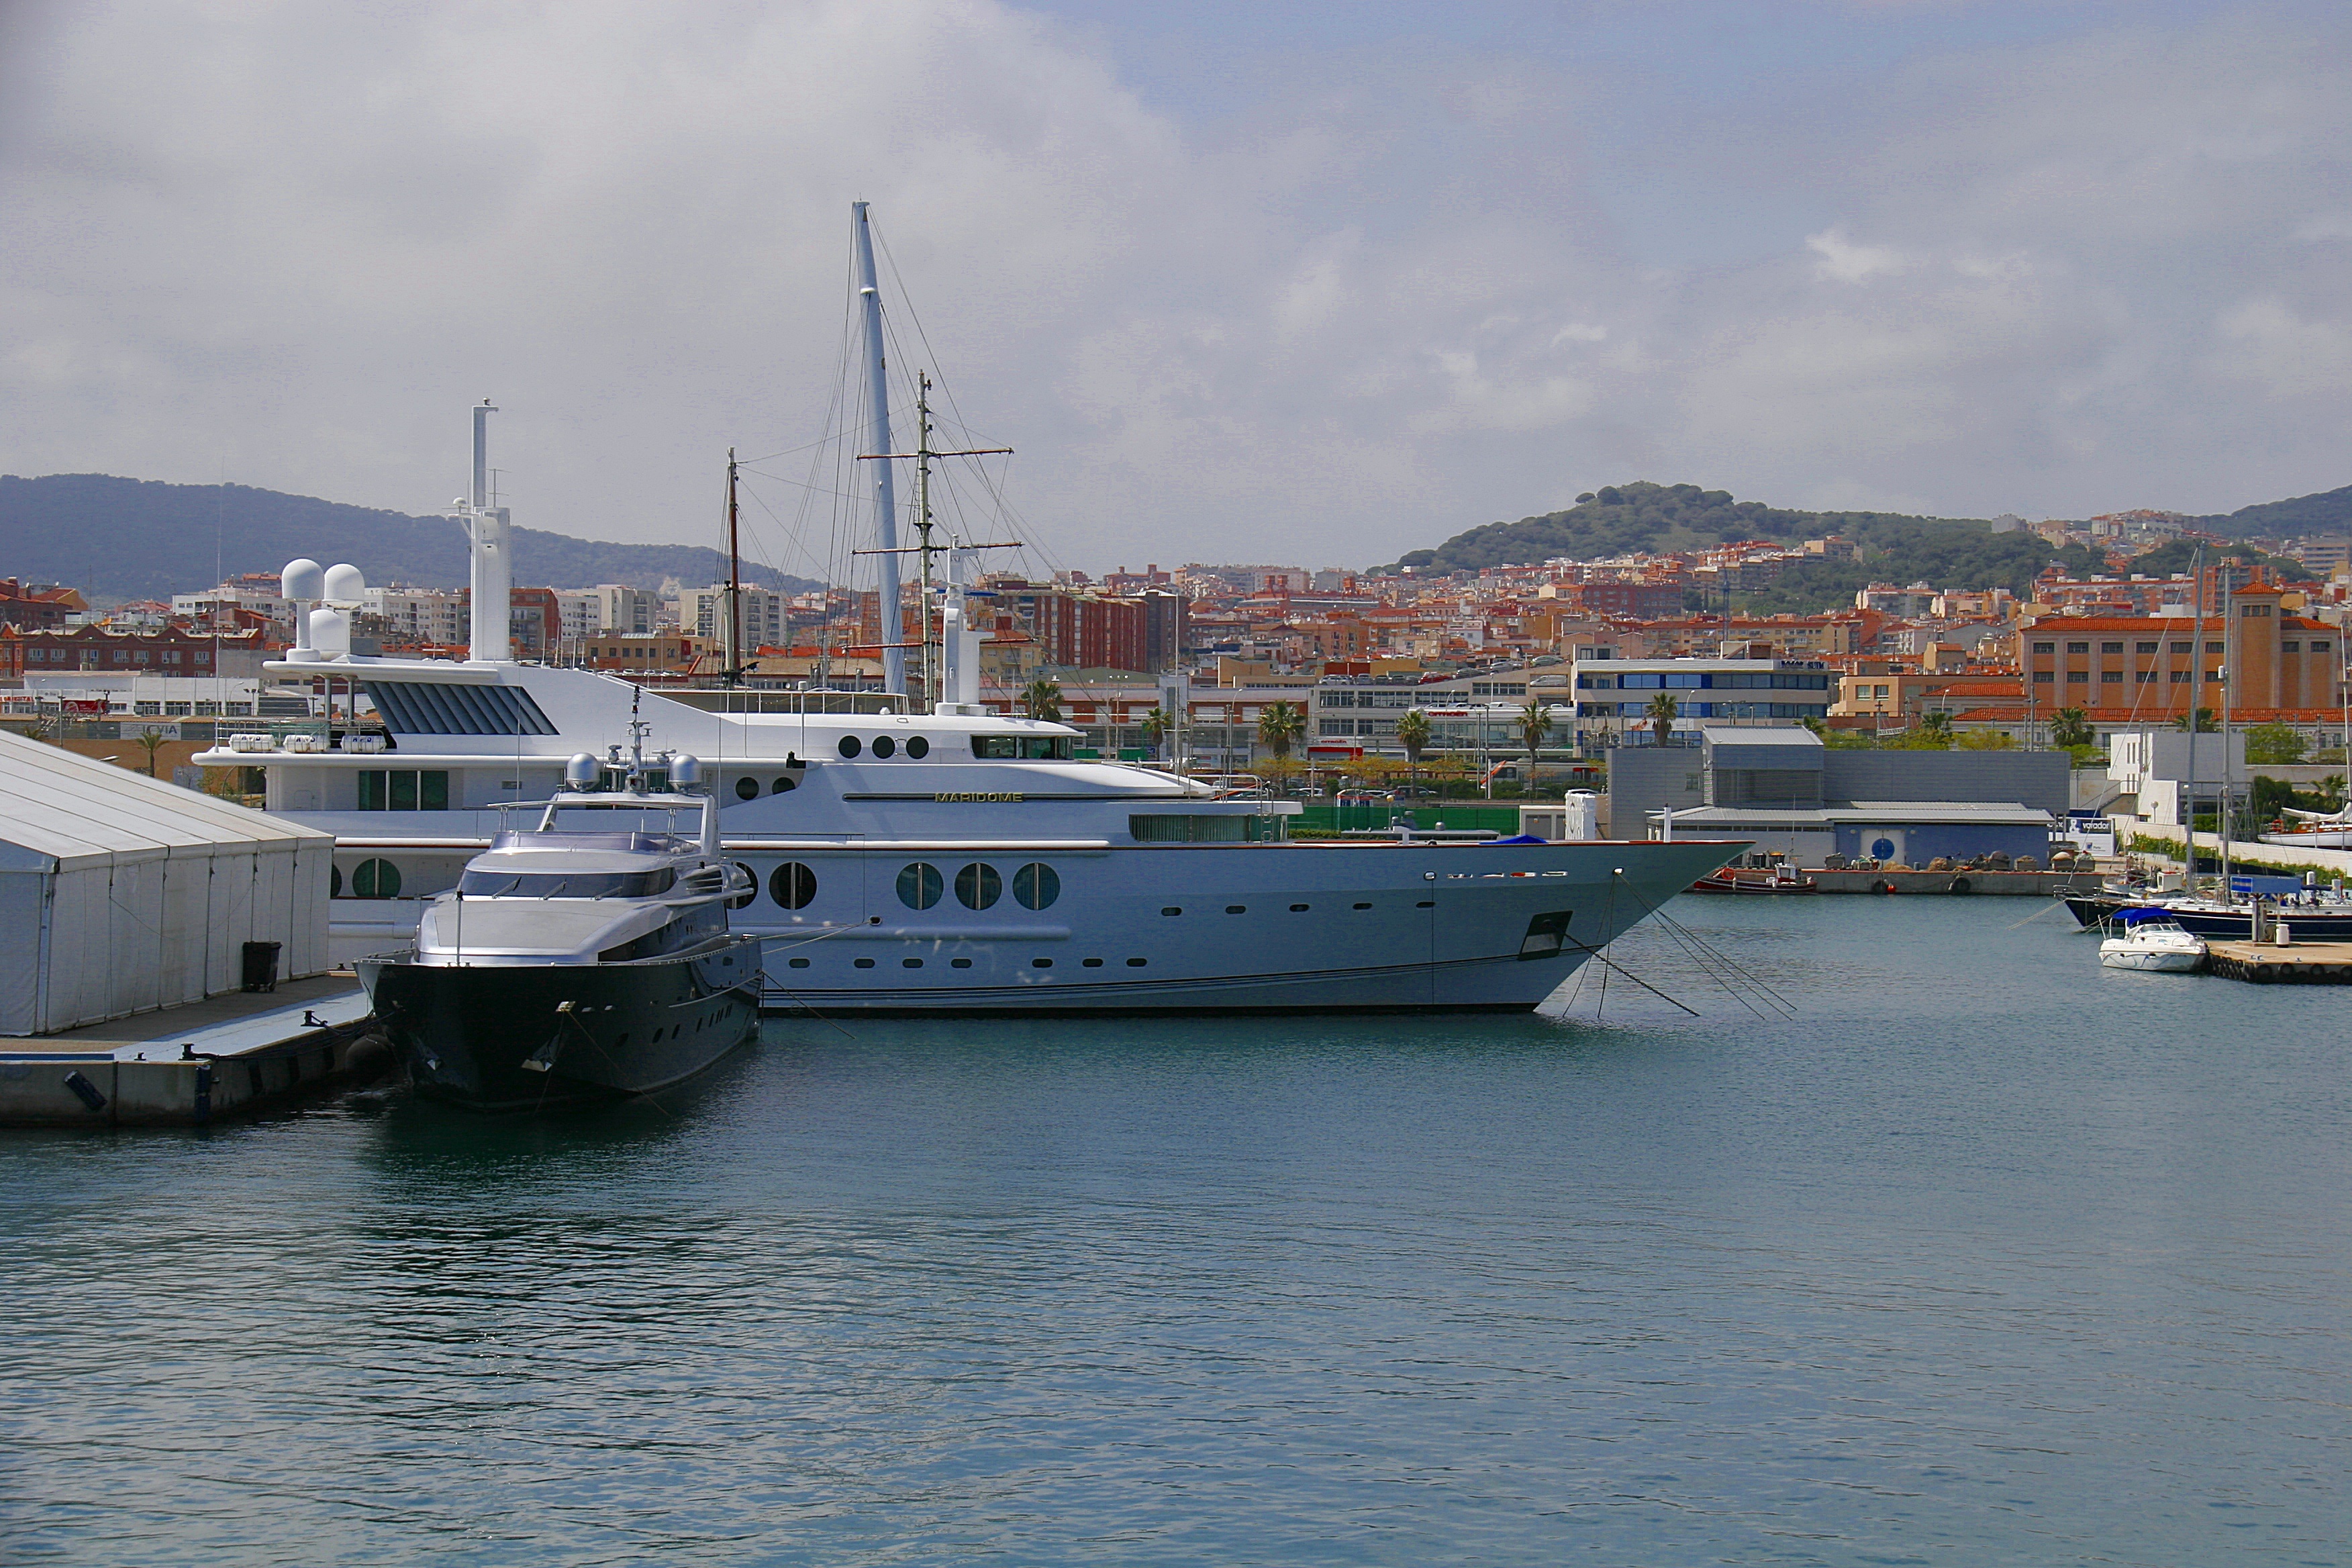
sea, water, dock, sky, boat, ship, spring, vehicle, yacht, bay, harbor, marina, port, ferry, clouds, channel, watercraft, cruise ship, yachts, motor ship, passenger ship, costa del sol, luxury yacht, freight transport, maritime transport